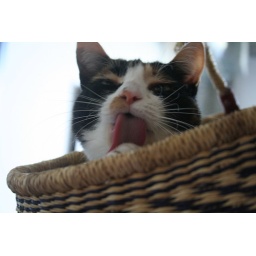
cat in a basket